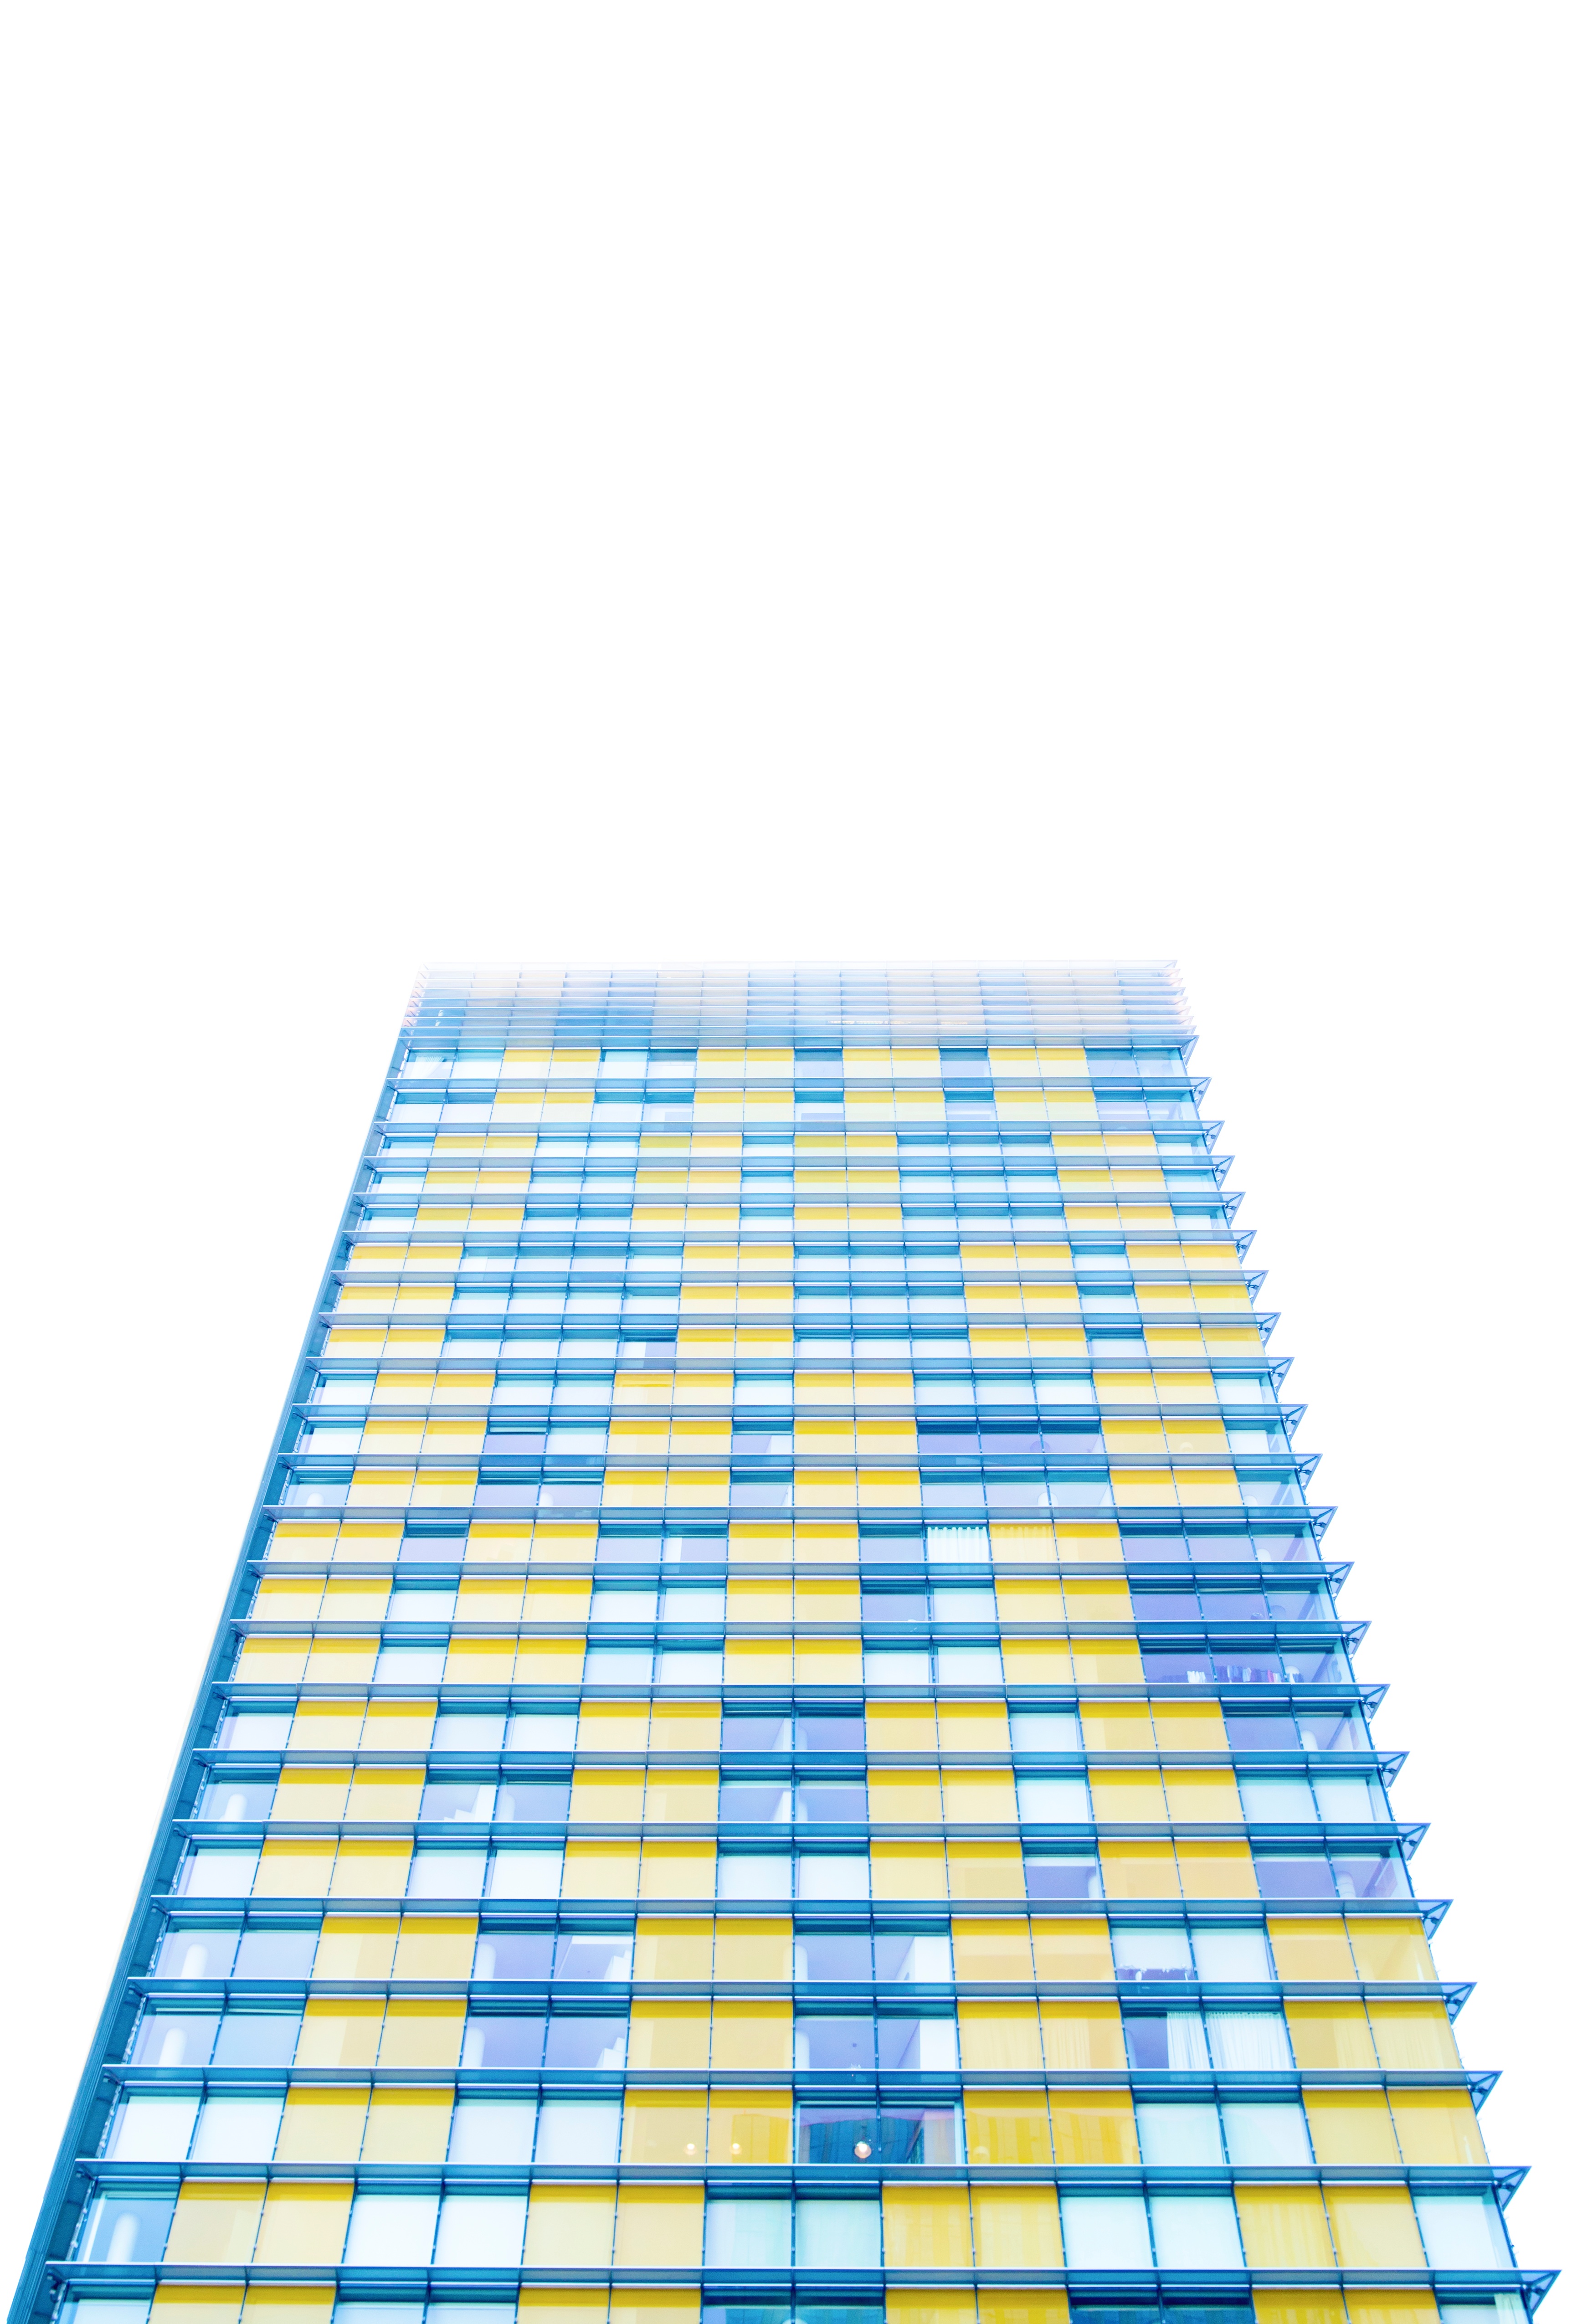
floor, pattern, line, blue, textile, design, net, rectangle, shape, flooring